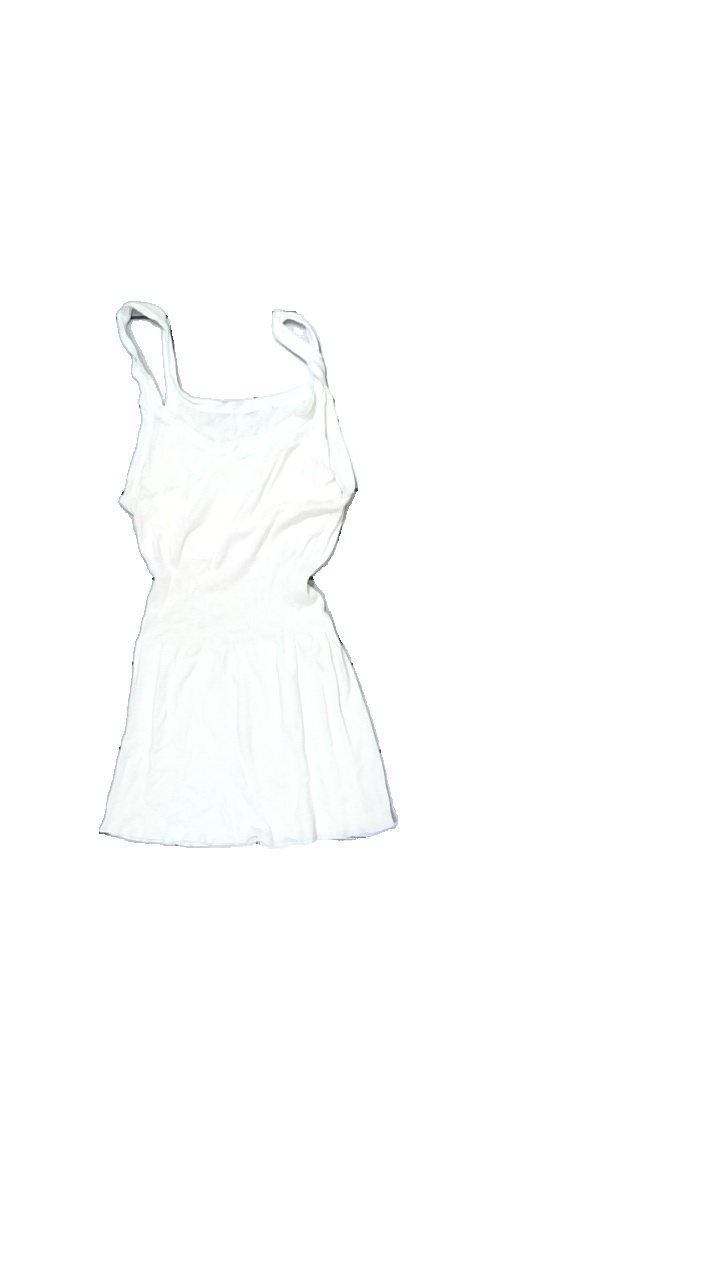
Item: Tank Top (Ladies)
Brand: Missing
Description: vitt linne med stor fläck fram
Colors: White
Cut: Regular
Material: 100% cotton
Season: Summer
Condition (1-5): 3
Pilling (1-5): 5
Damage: fläckar
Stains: Major
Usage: Export
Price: <50